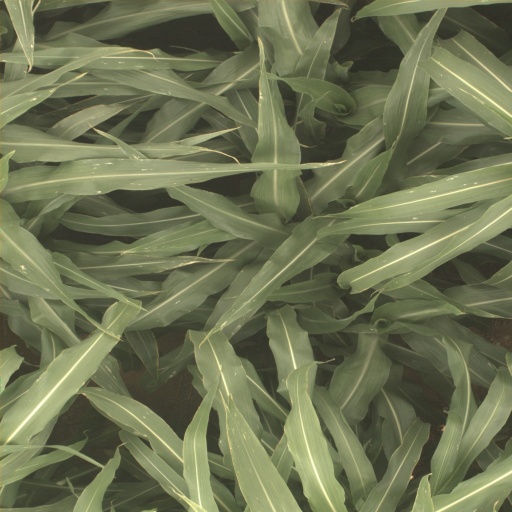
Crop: sorghum